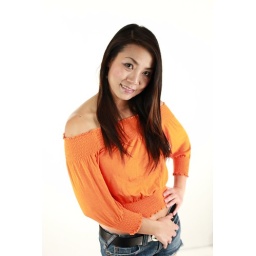
model in orange shirt